Kidsgrove railway station

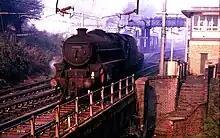
A freight train from the Crewe line in the mid-1960s just before the withdrawal of steam

The present station was opened 9 October 1848 by the North Staffordshire Railway as "Harecastle" and was during the early years of the North Staffordshire era variously called "Harecastle Junction", "Kidsgrove Junction". "Kidsgrove Junction, Harecastle" before settling upon "Harecastle" in 1875. Between 1885 and 1886 and 1923 and 1924 it was called "Harecastle for Kidsgrove". In 1944 it was renamed Kidsgrove.